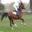
Label: horse